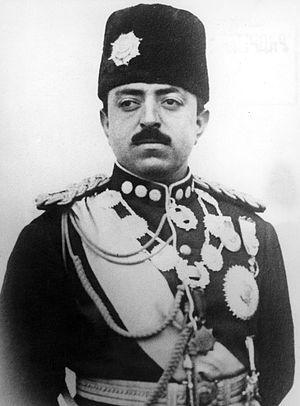
Amanullah Khan, appelé aussi Ghazi Amanullah Khan ou Shah Amanullah Khan, né le 1ᵉʳ juin 1892 à Paghman et mort le 25 avril 1960 à Zurich en Suisse, est émir puis roi d’Afghanistan du 28 février 1919 au 14 janvier 1929.
Sardar est un terme utilisé dans le sikhisme, historiquement, pour désigner un chef de bataillon. Il vient du perse, des mots sar, la tête, et dar, un dérivé du verbe tenir.